Wangchuan ji

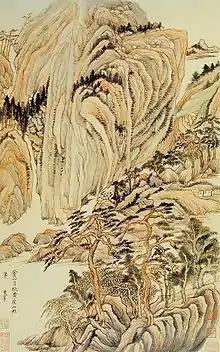
Landscapes in the Manner of Old Masters (in the manner of Wang Wei). Album leaf. Dong Qichang. 1621-24.

The Wangchuan ji is a collection of Tang poetry written by the two poets Wang Wei and Pei Di, also known by other names, such as the Wheel River Collection or Wang River Collection Note that the "Wang" in Wang Wei and the "Wang" in Wang River are different words from each other and written with different characters. Wang Wei had acquired a retirement location away from the busy capitol city, in what is now Lantian County, in China. The verses are based on a series of twenty scenes, inspired in part by the sights available at Wang Wei's retirement estate and in part by imaginary allusion: each one forms the topic for a pair of one five-character quatrains, one by each of the poetic pair. Besides the long-term interest in these verses in China, this anthology has created much interest around the world, including numerous translations, especially Wang's version of what has been translated as "Deer Park", among other versions of the title. Several complete translations of the whole work have been done, in English, although the concentration has been on Wang's contributions. A series of "Twenty Scenes" of Wangchuan were done as a set series of paintings. The Wangchuan poems (and related artworks) form an important part of traditional Chinese Shan shui landscape painting and Shanshui poetry development. There are clear indications of the influence of the Six Dynasties poet early exemplar of landscape genre poetry Xie Lingyun's poems on topics, partly inspired by his family estate, in what is today Zhejiang. The considerable influence of Pei Di and Wang Wei's "Wangchuan ji" shows in much subsequent painting, music, and poetry.